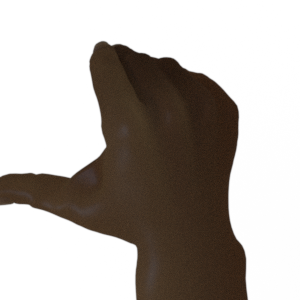
Label: rock